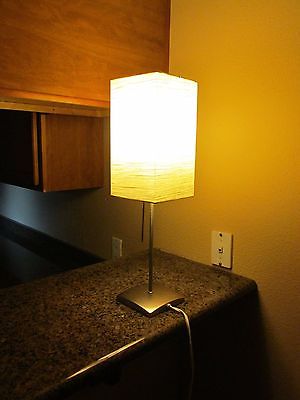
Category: lamp